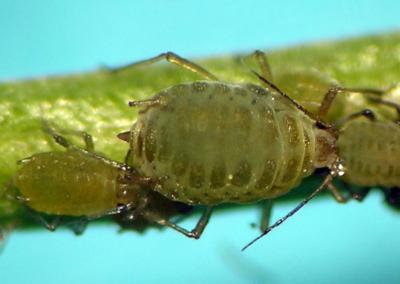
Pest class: turnip_aphid